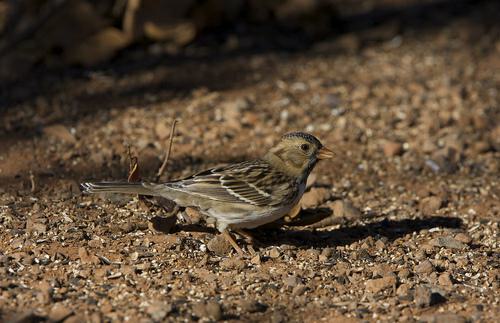
A photo of a harris sparrow